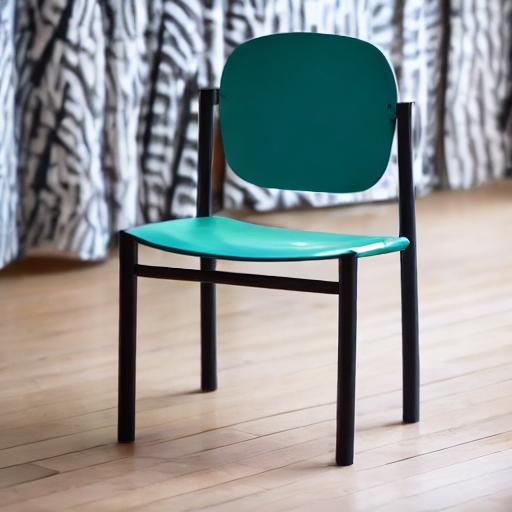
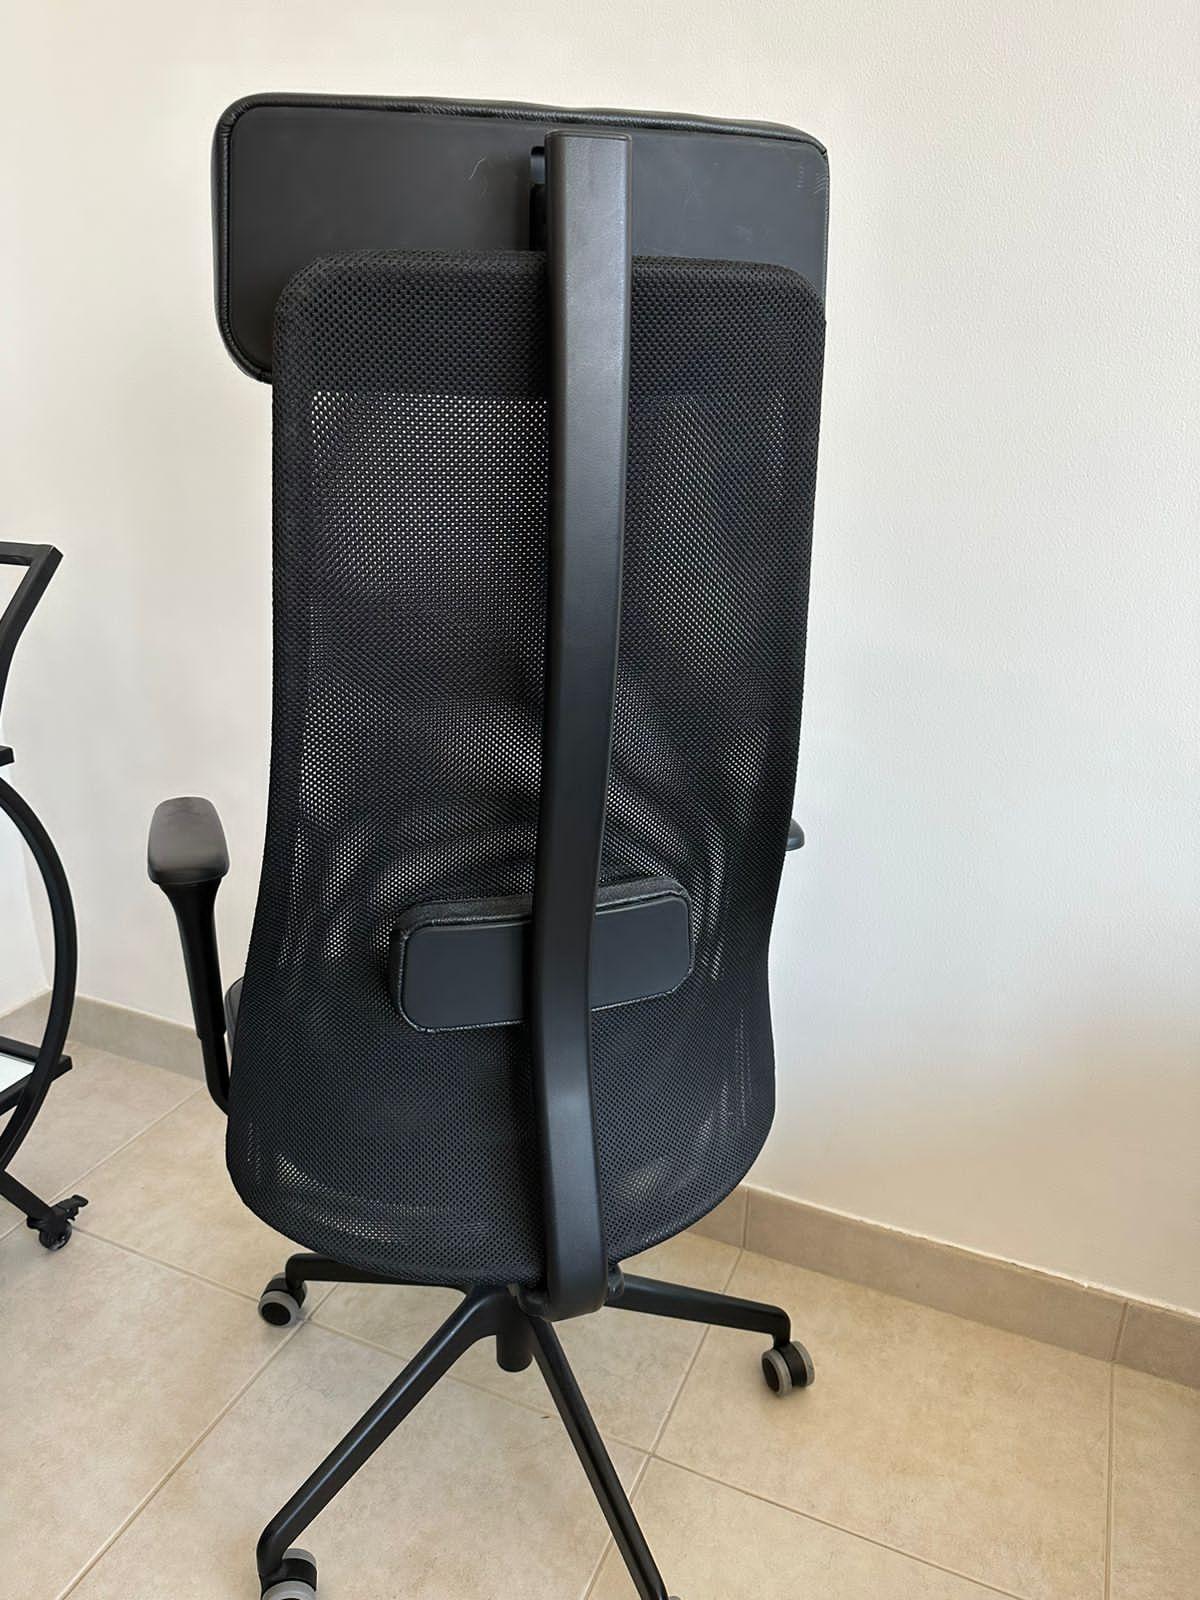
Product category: items_chair
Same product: no